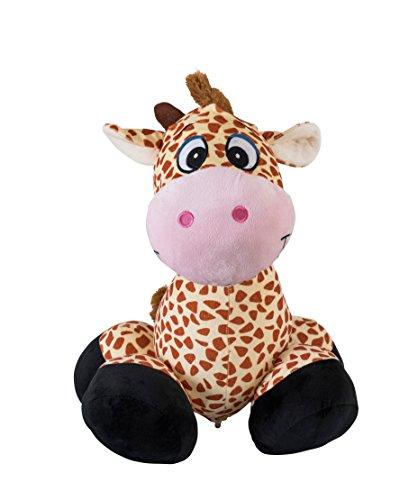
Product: inflate-a-mals INF-RO-Gir Soft and Cuddly Inflatable Ride On Giraffe, 20-Inch, Multi-Color
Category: Toys & Games | Stuffed Animals & Plush Toys | Plush Pillows
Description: Inflatable- these revolutionary "stuffed" toys inflate and deflate easily for quick play and easy storage.
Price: $27.80
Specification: ProductDimensions:18x20x24inches|ItemWeight:2pounds|ShippingWeight:3.35pounds(Viewshippingratesandpolicies)|DomesticShipping:ItemcanbeshippedwithinU.S.|InternationalShipping:ThisitemcanbeshippedtoselectcountriesoutsideoftheU.S.LearnMore|ASIN:B075R8NK3F|Itemmodelnumber:INF-RO-GIR|Manufacturerrecommendedage:3yearsandup